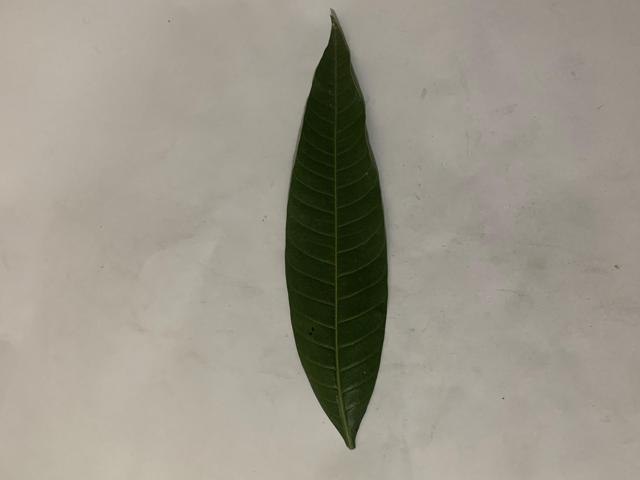
Mango leaf variety: Banana